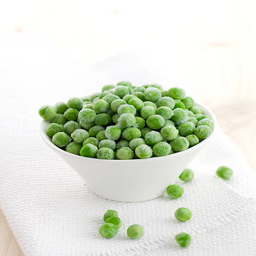
bowl of frozen peas on a white cloth